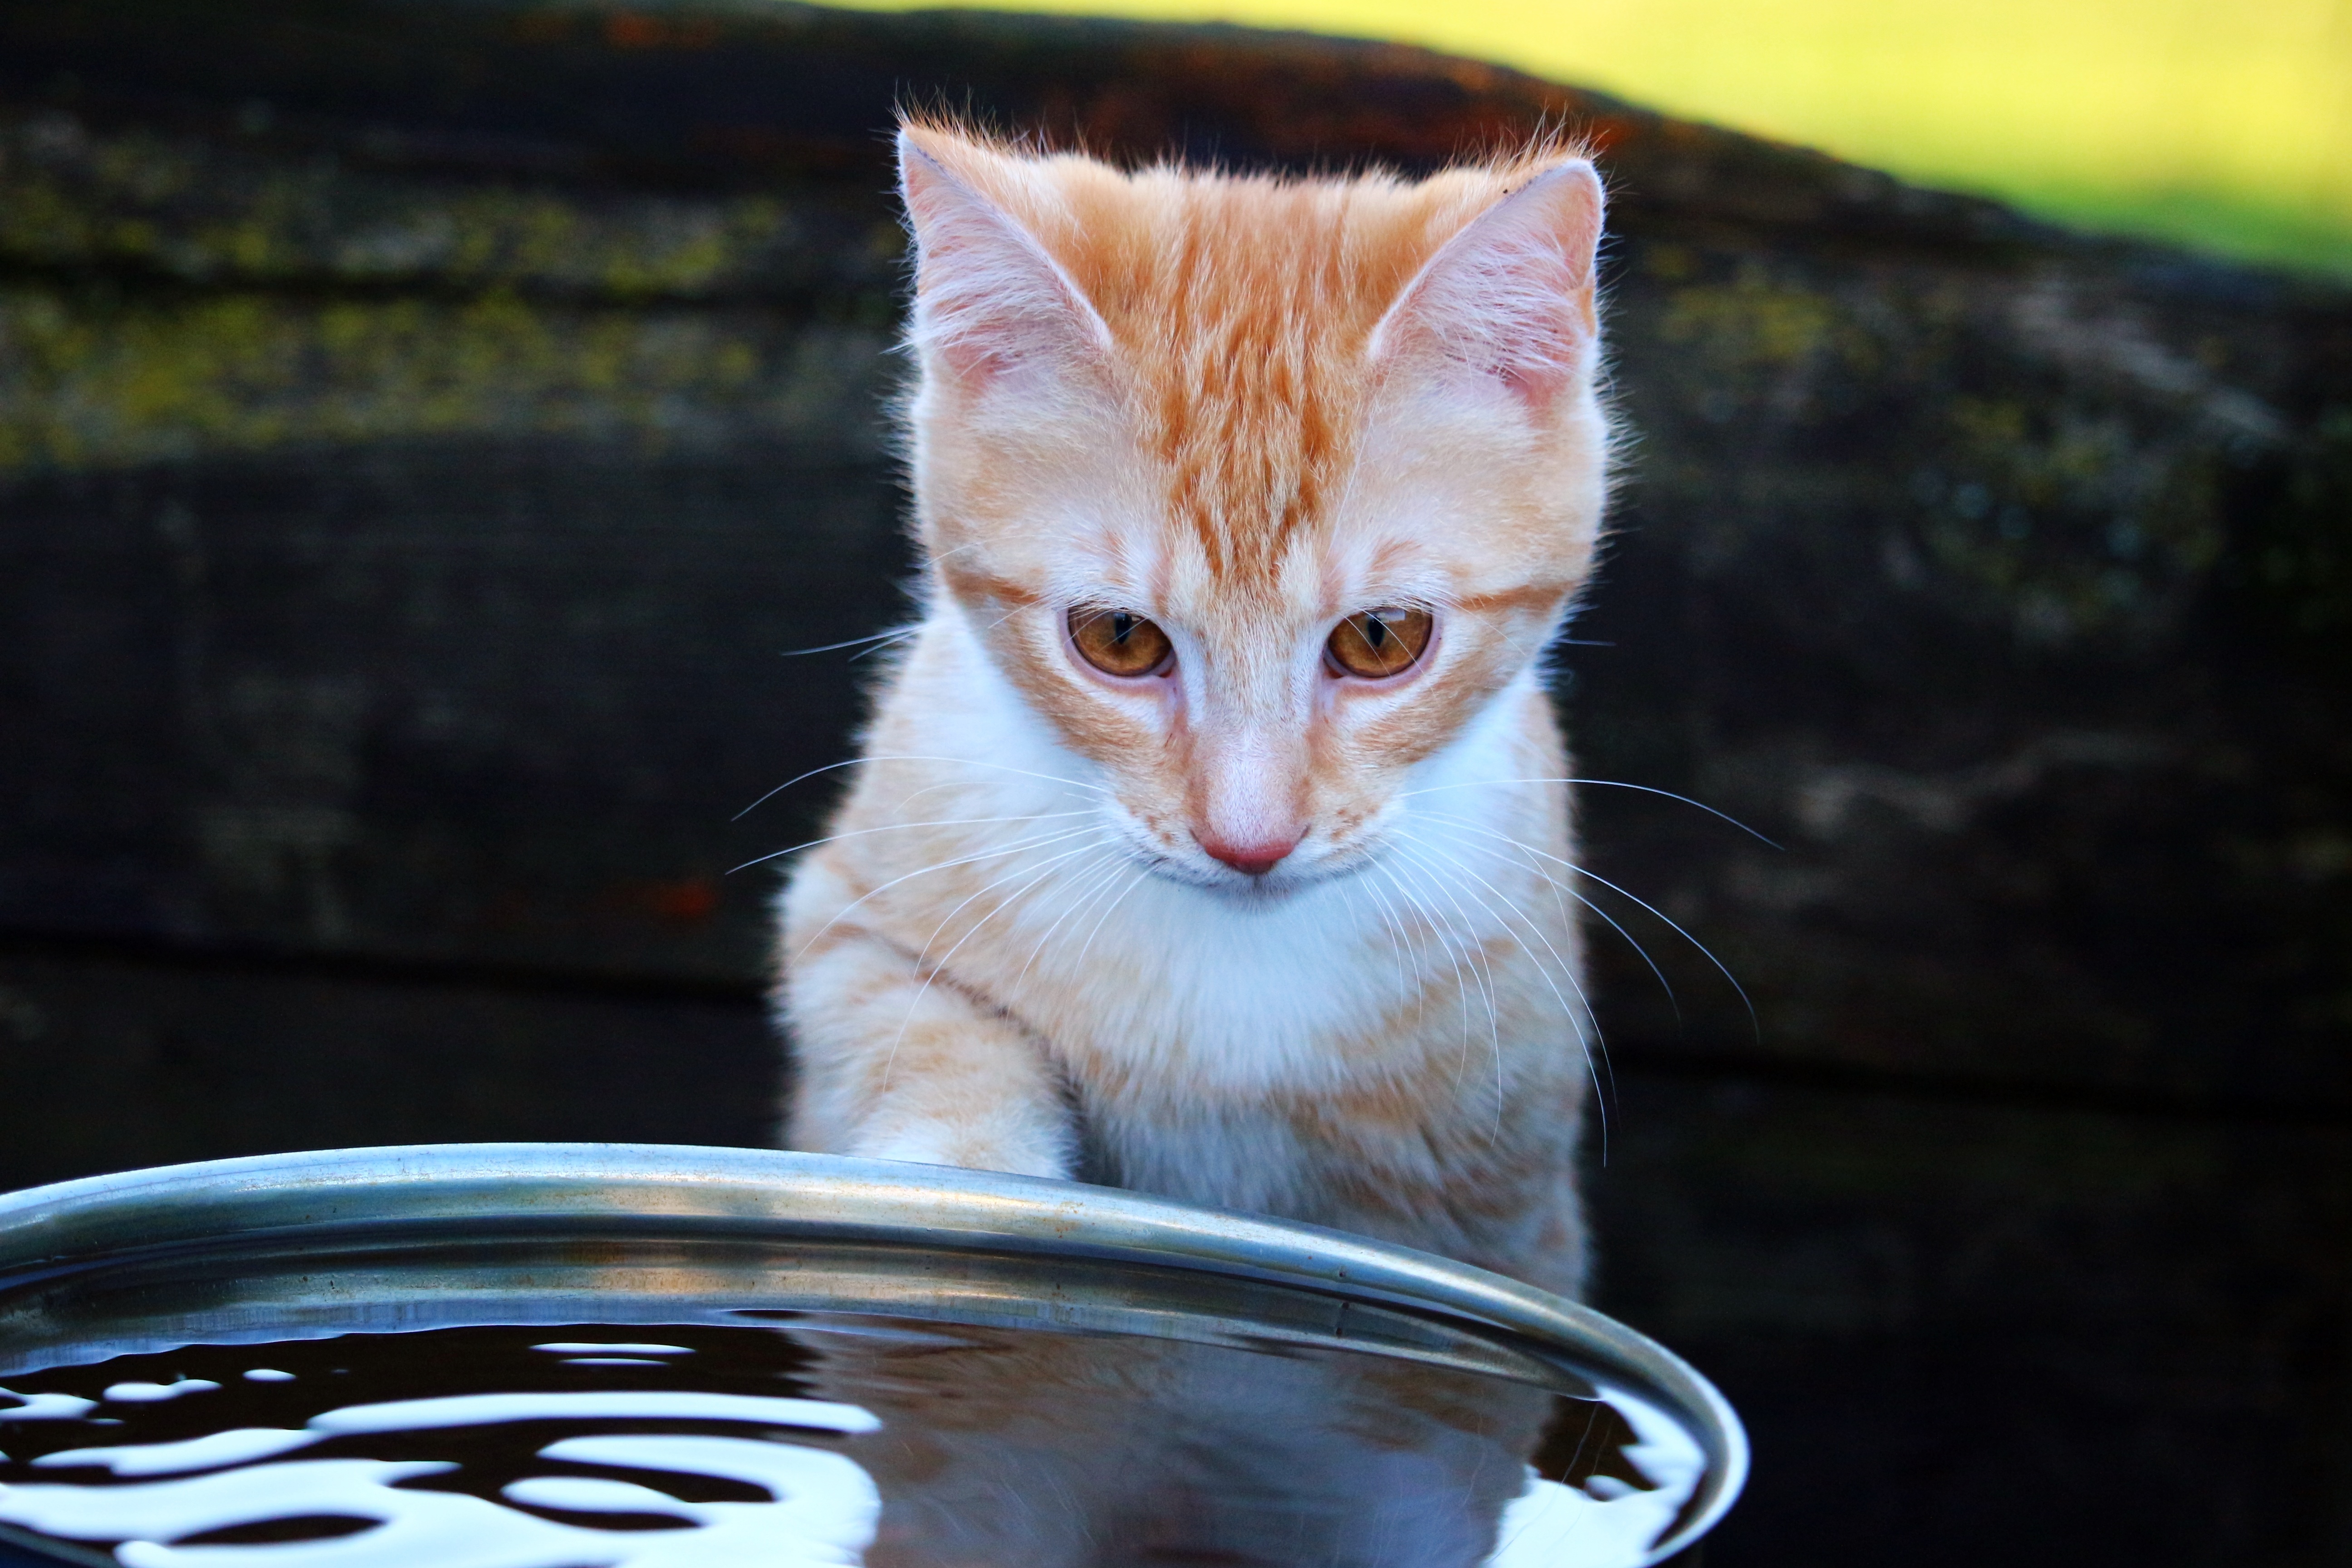
water, kitten, cat, mammal, fauna, nose, whiskers, eye, skin, vertebrate, domestic cat, young cat, red mackerel tabby, red cat, small to medium sized cats, cat like mammal